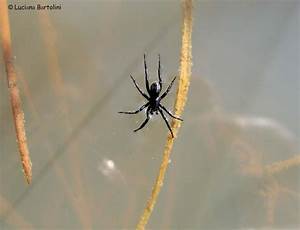
Label: spider